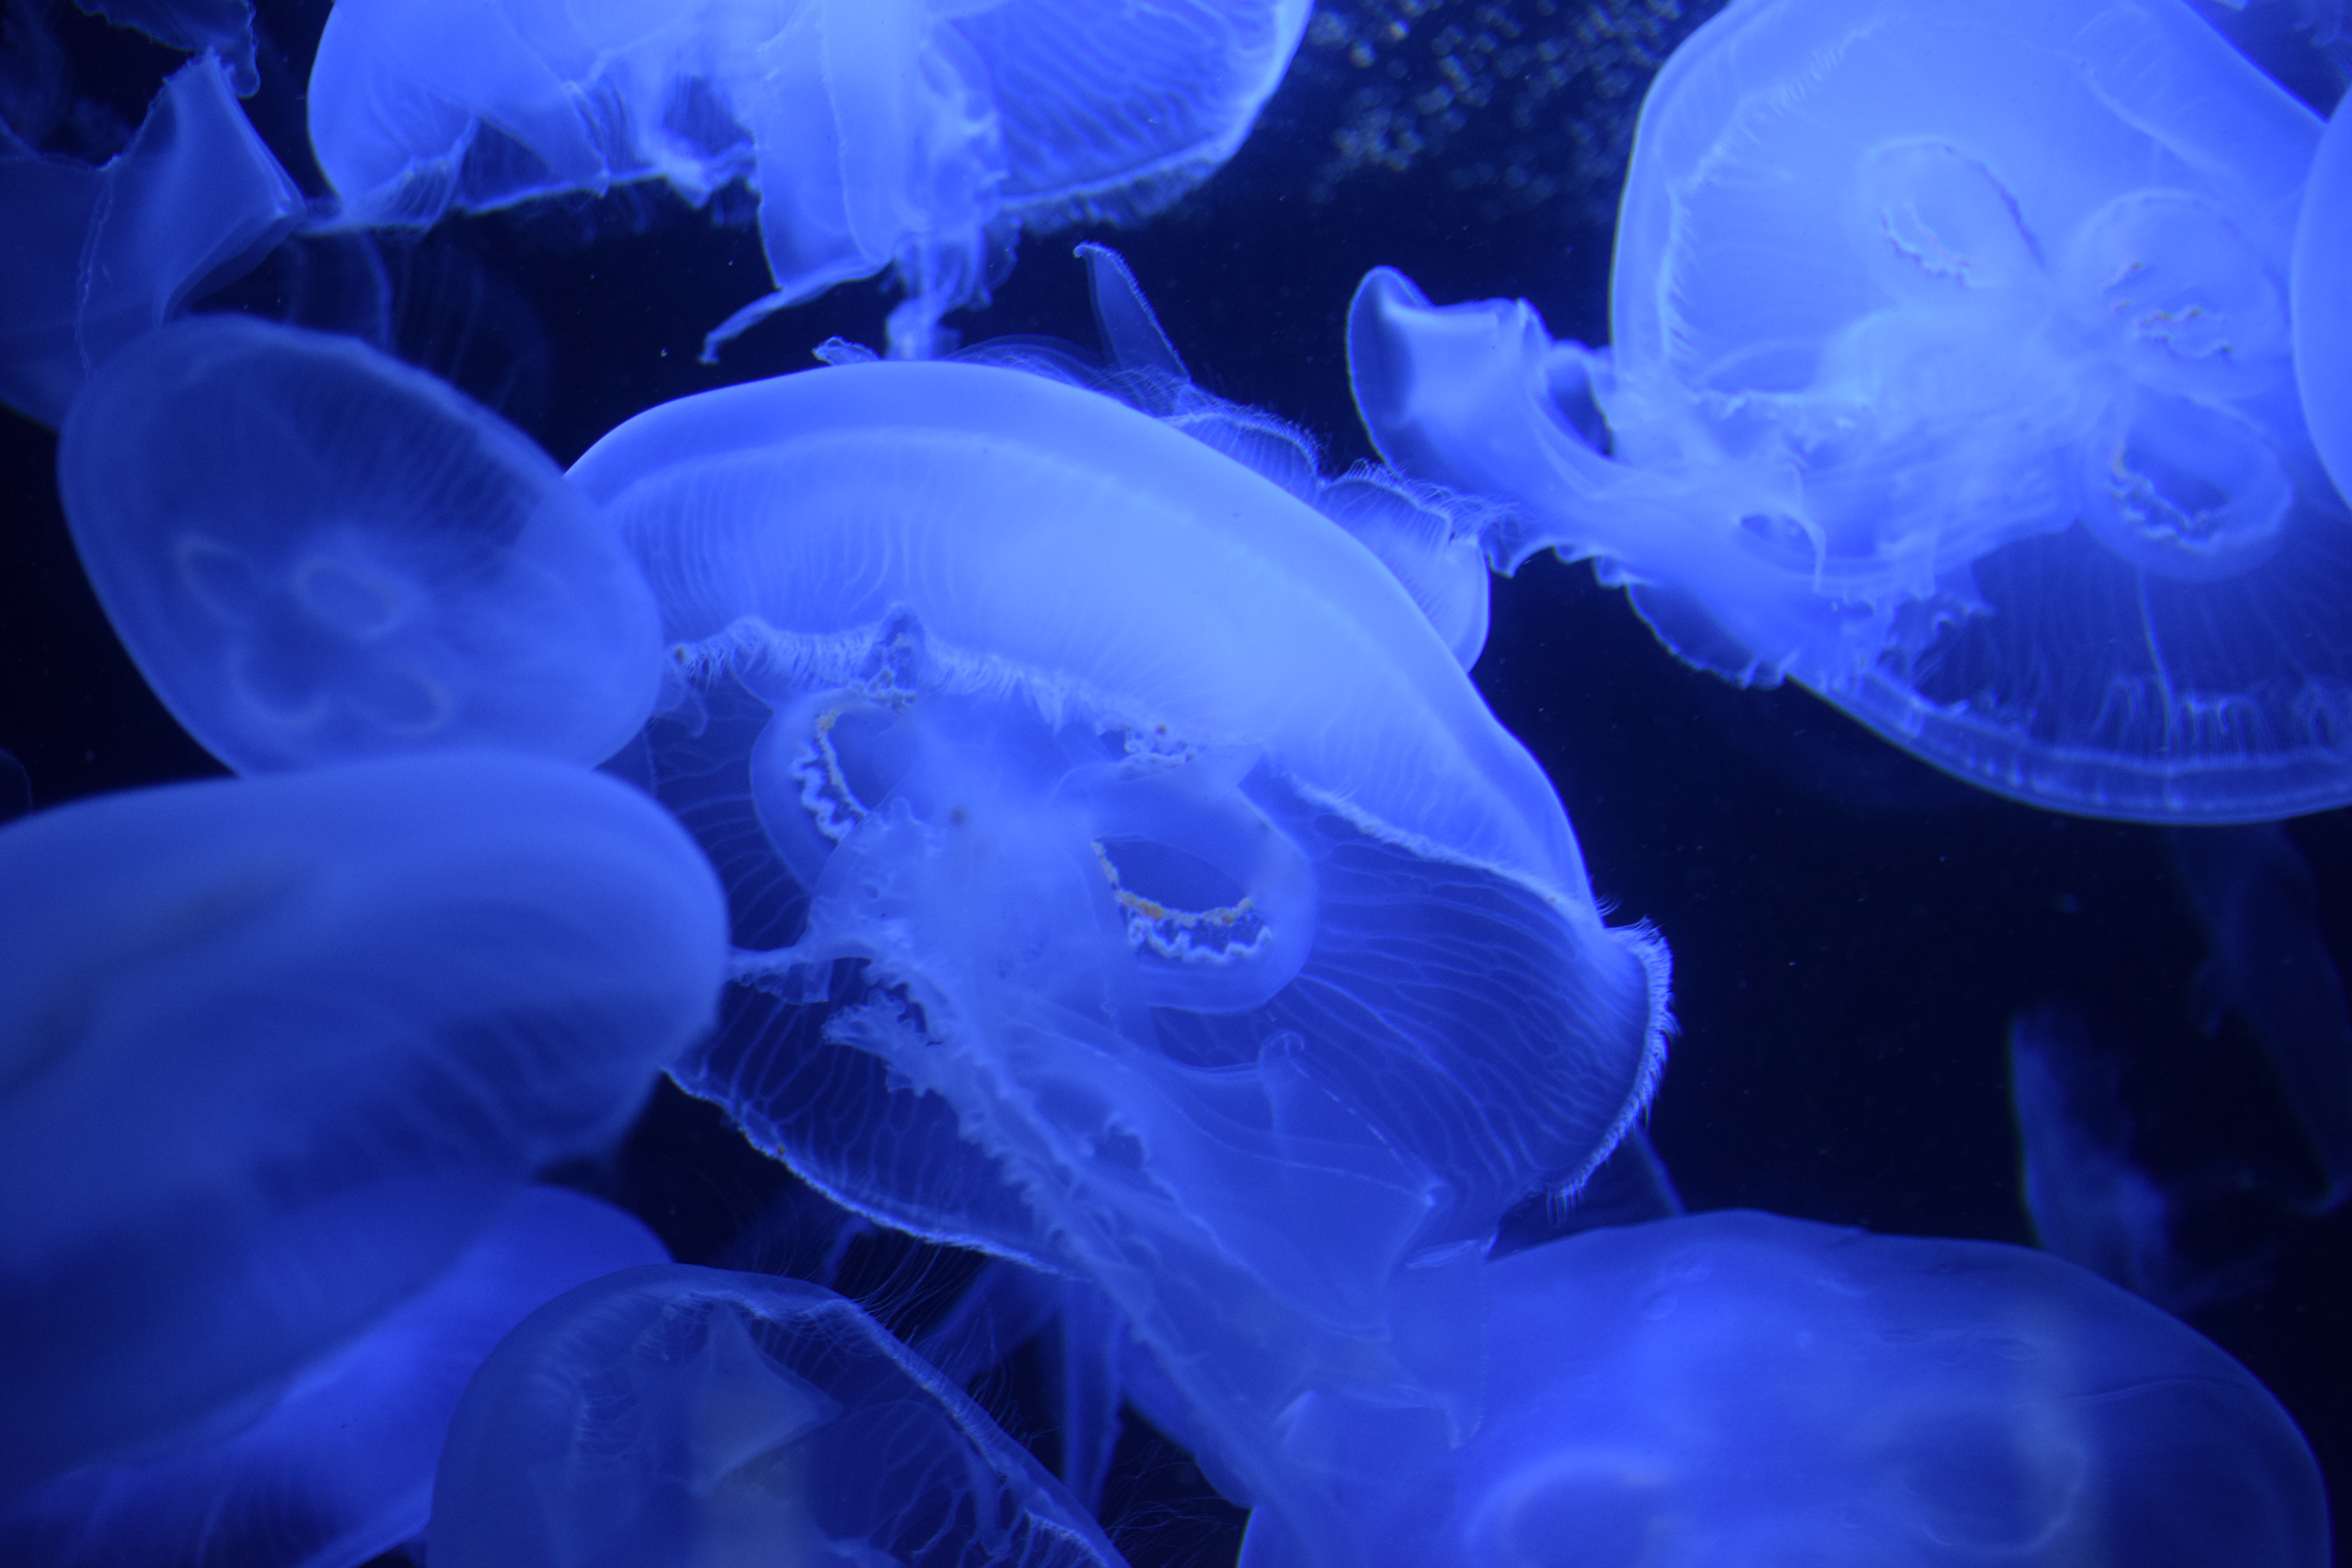
sea, water, ocean, petal, summer, underwater, biology, jellyfish, blue, invertebrate, marine life, mollusk, aquarium, cnidaria, creature, meeresbewohner, macro photography, organism, cnidarian, marine biology, marine invertebrates